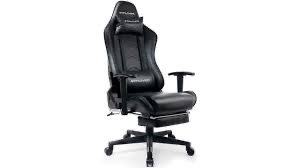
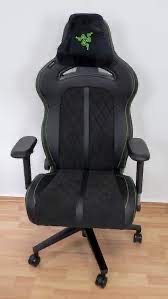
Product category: items_chair
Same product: no